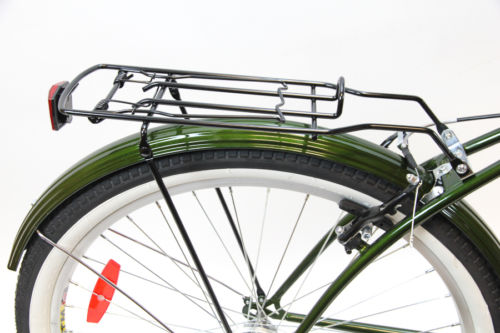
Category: bicycle